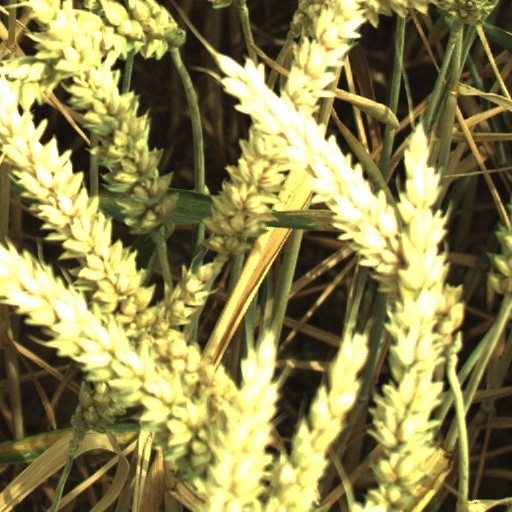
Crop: wheat